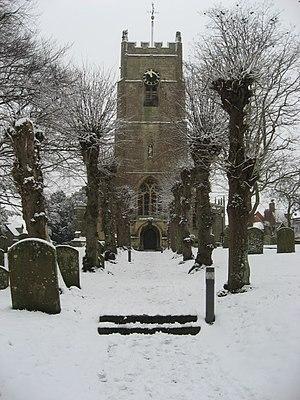
Highworth est une ville de marché et paroisse civile dans le Wiltshire, en Angleterre, à environ 6 miles au nord-est de Swindon town centre. Le Recensement de 2011 a enregistré une population de 8,151.